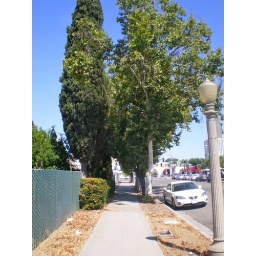
Down the sidewalk in front of the old houses